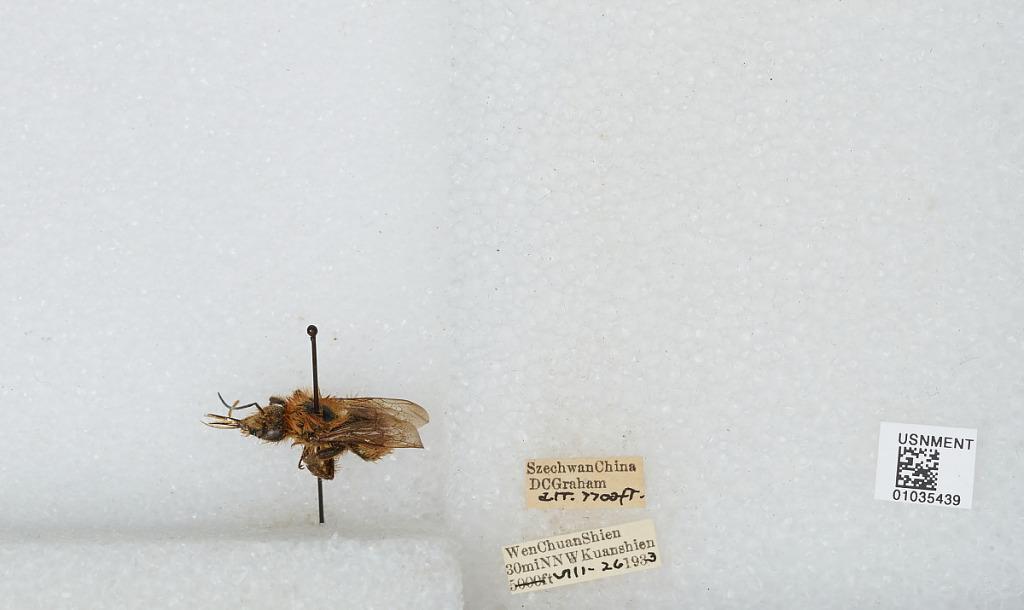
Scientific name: Bombus sp.
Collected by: D. Graham
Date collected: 1933-8-26
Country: China
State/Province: Sichuan
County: Wenchuan Xian
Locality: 30 mi NNW Kuanshien